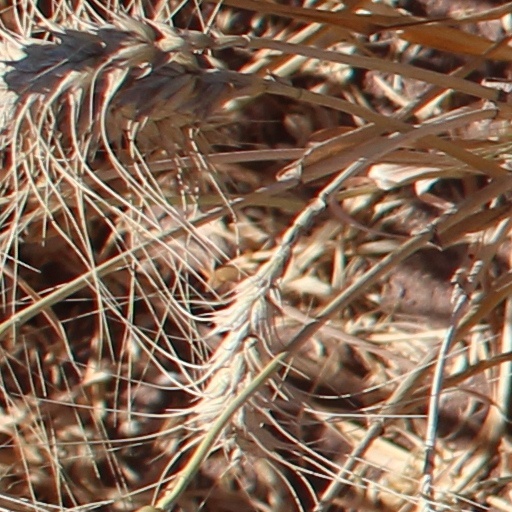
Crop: wheat